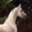
Label: horse